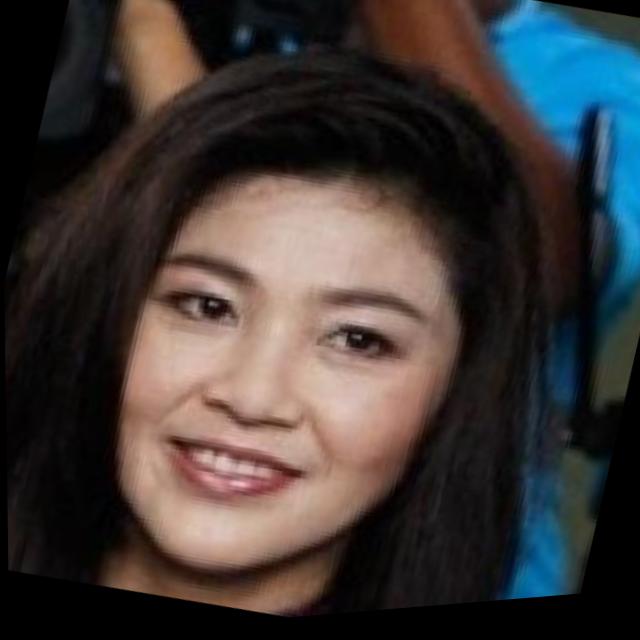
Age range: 21-44